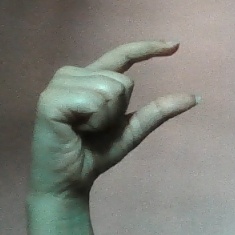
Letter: dal